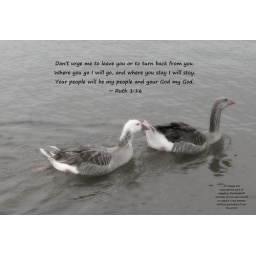
2 sweet ducks on the lake at The Cove Park in Knoxville, TN.